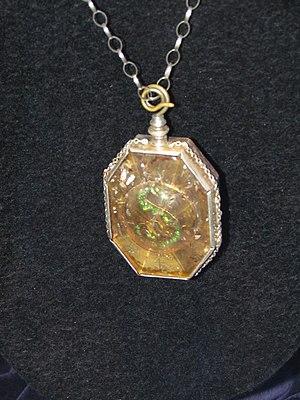
Un horcruxe est un objet hautement maléfique issu de l'univers de Harry Potter. Un sorcier y dissimule une partie de son âme, s'assurant ainsi l'immortalité lorsque son corps vient à être détruit.